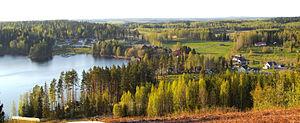
La Finlande, en forme longue la république de Finlande, est un pays d'Europe du Nord, membre de l'Union européenne depuis 1995.